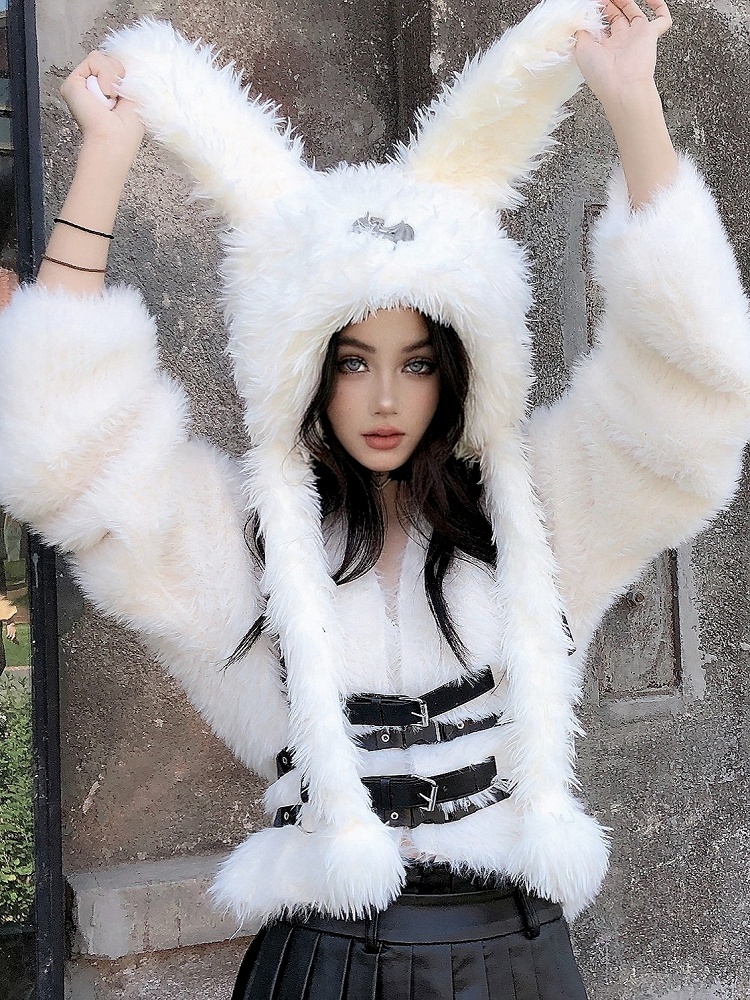
White Plush Bunny Ears Hat
Brand: Plushion
Category: Apparel & Accessories > Clothing Accessories > Hats > Winter Hats